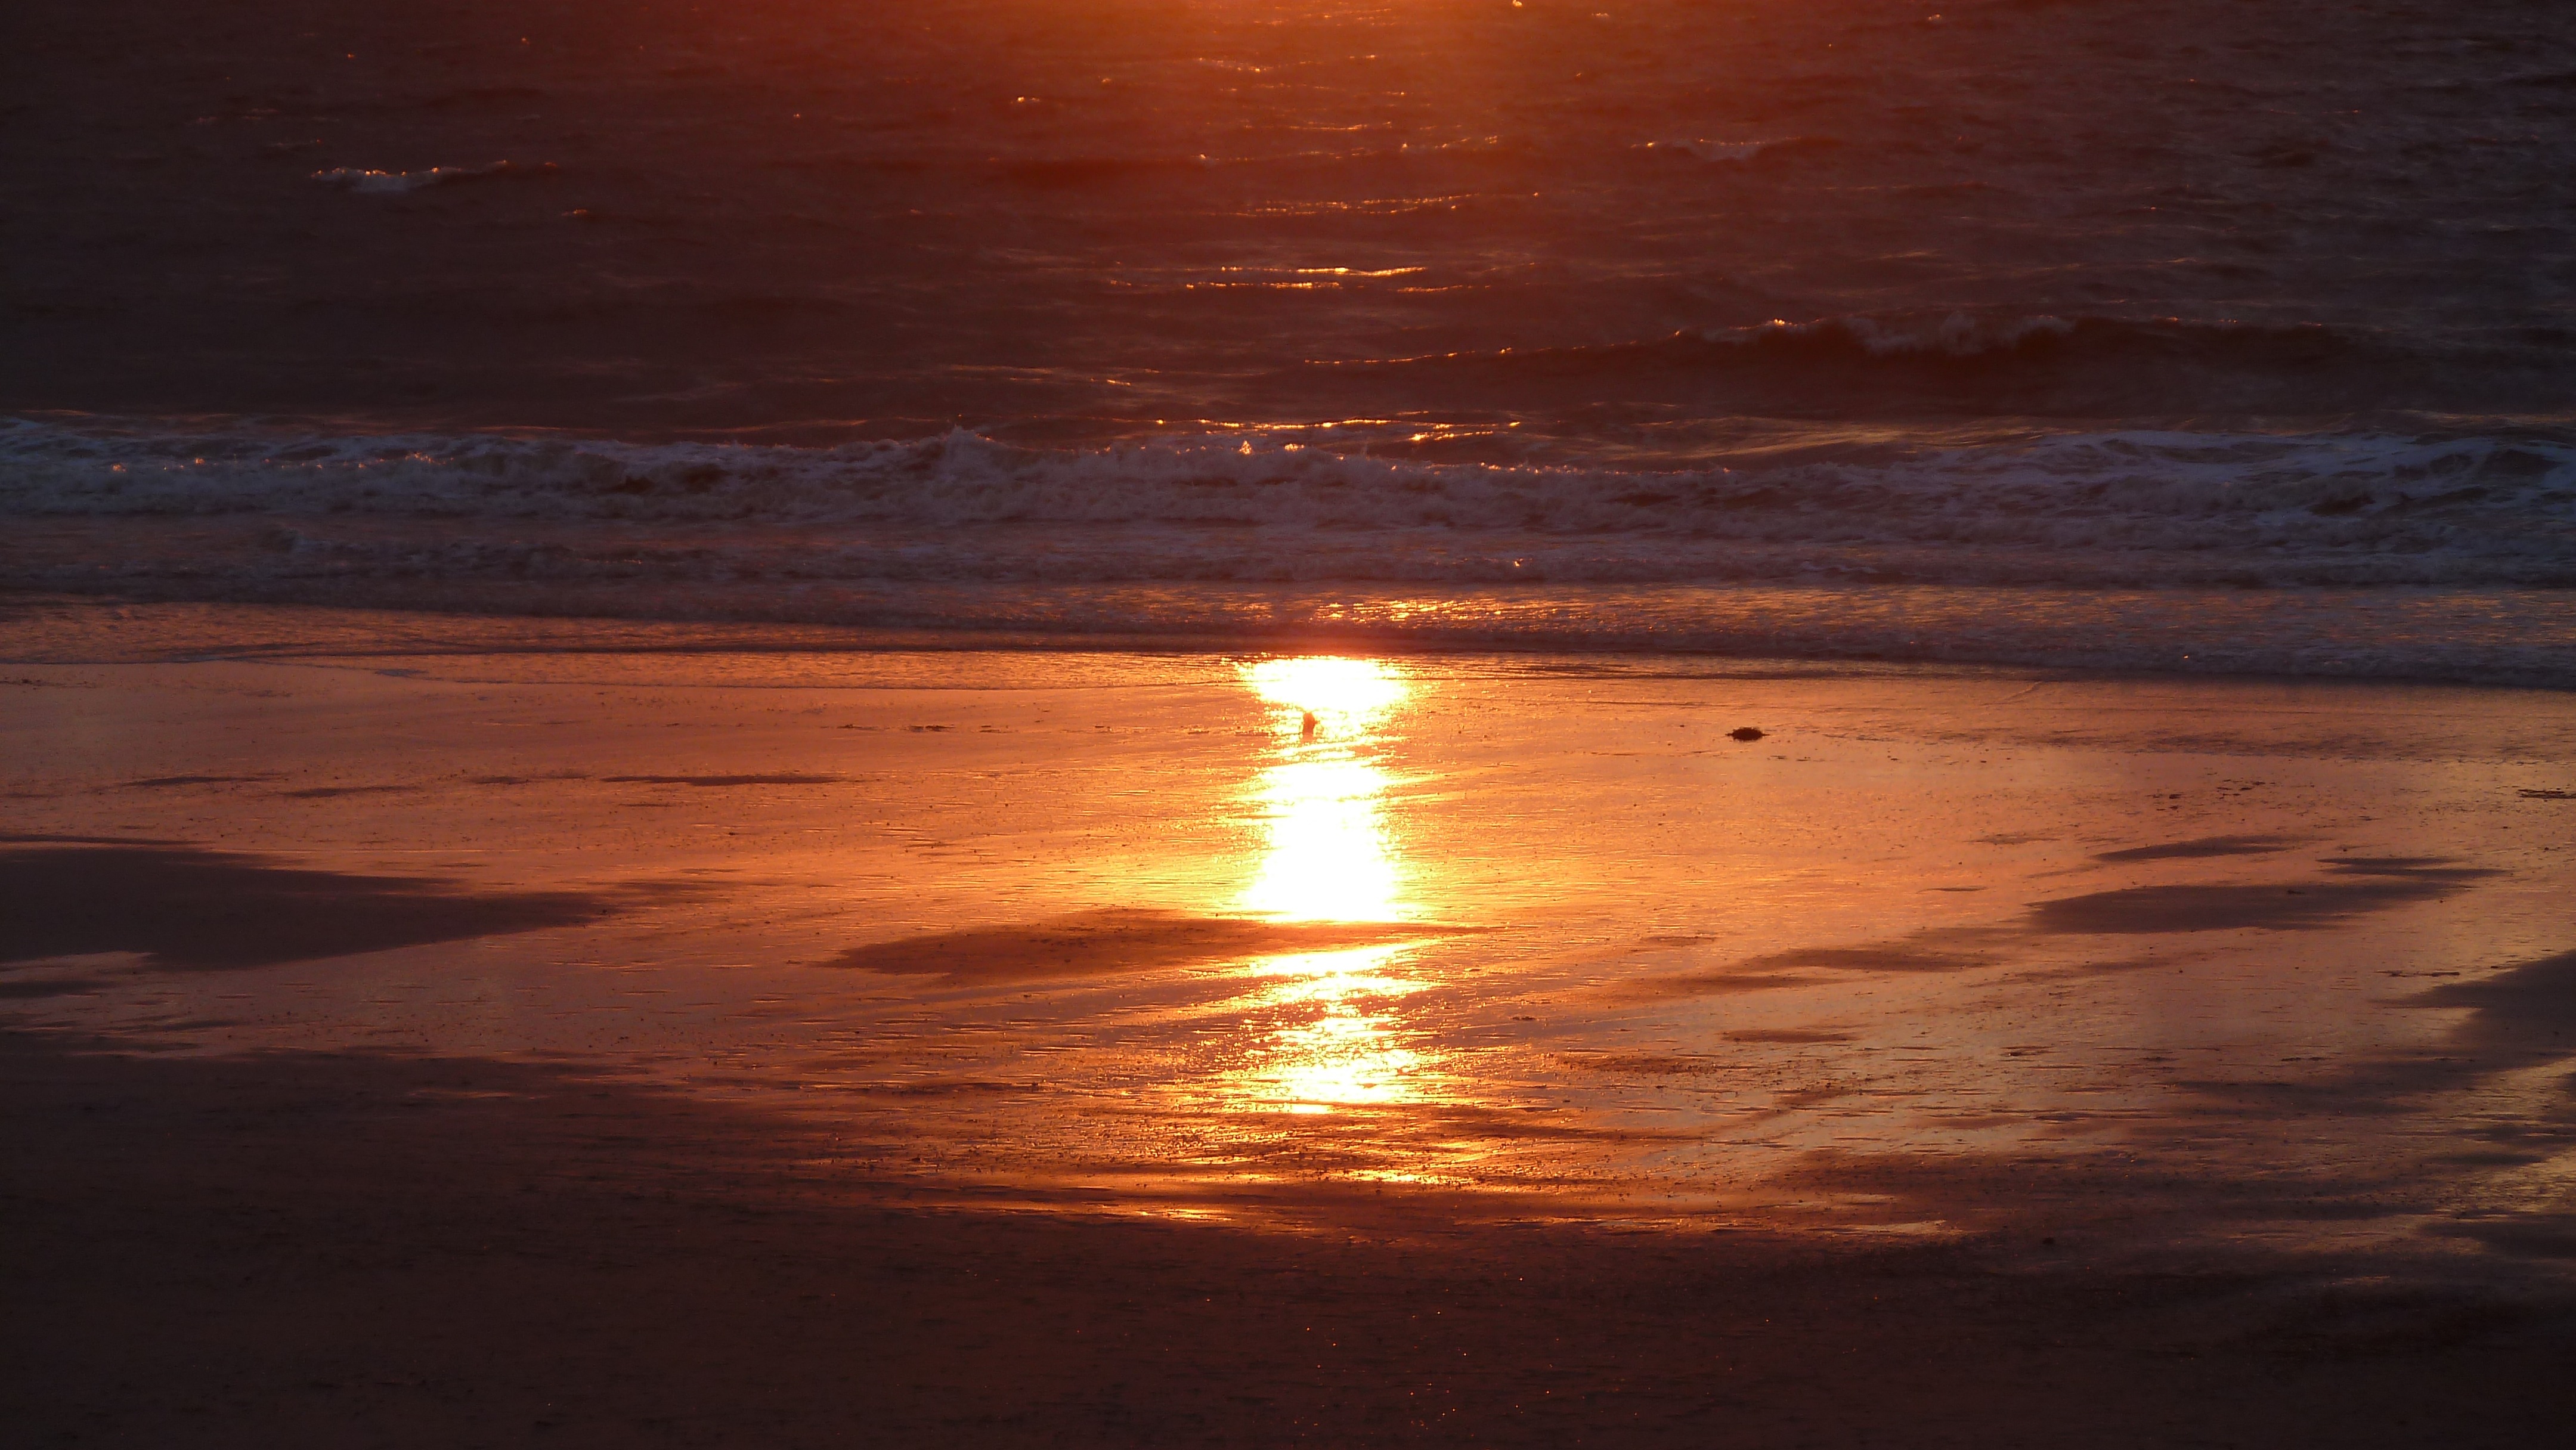
beach, sea, coast, water, ocean, horizon, cloud, sky, sun, sunrise, sunset, sunlight, morning, wave, lake, dawn, atmosphere, dusk, evening, reflection, romance, north sea, abendstimmung, afterglow, wind wave